Cumnock

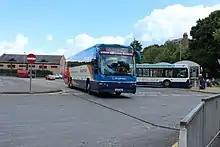
Buses at Cumnock Bus Station, 2014

The town has six churches, five Protestant churches, the Congregational Church, Old Cumnock Old Parish Church, St Andrew's United Free Church, Cumnock Trinity Church, Cumnock Baptist Church, and the Roman Catholic St John the Evangelist Church (1878–1880), by architect William Burges for the third Marquess of Bute.